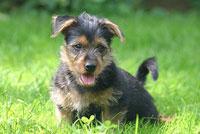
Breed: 202-n000020-Australian_terrier